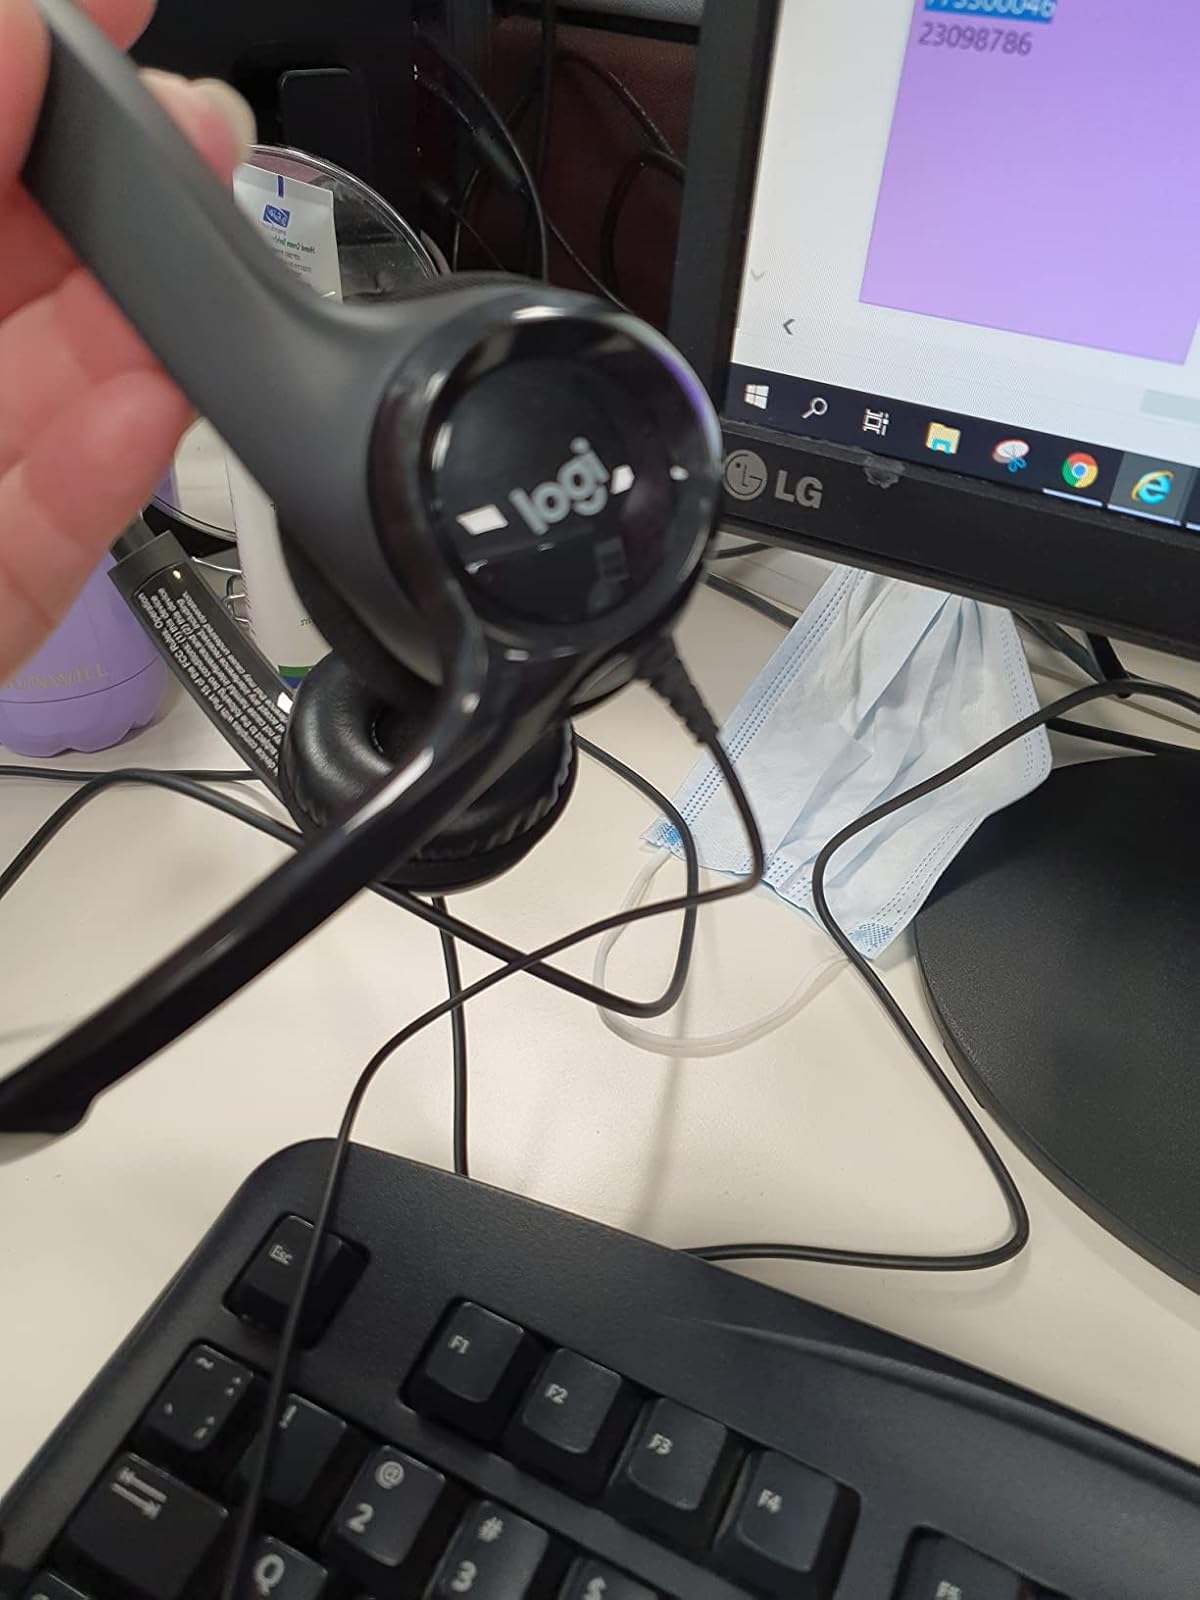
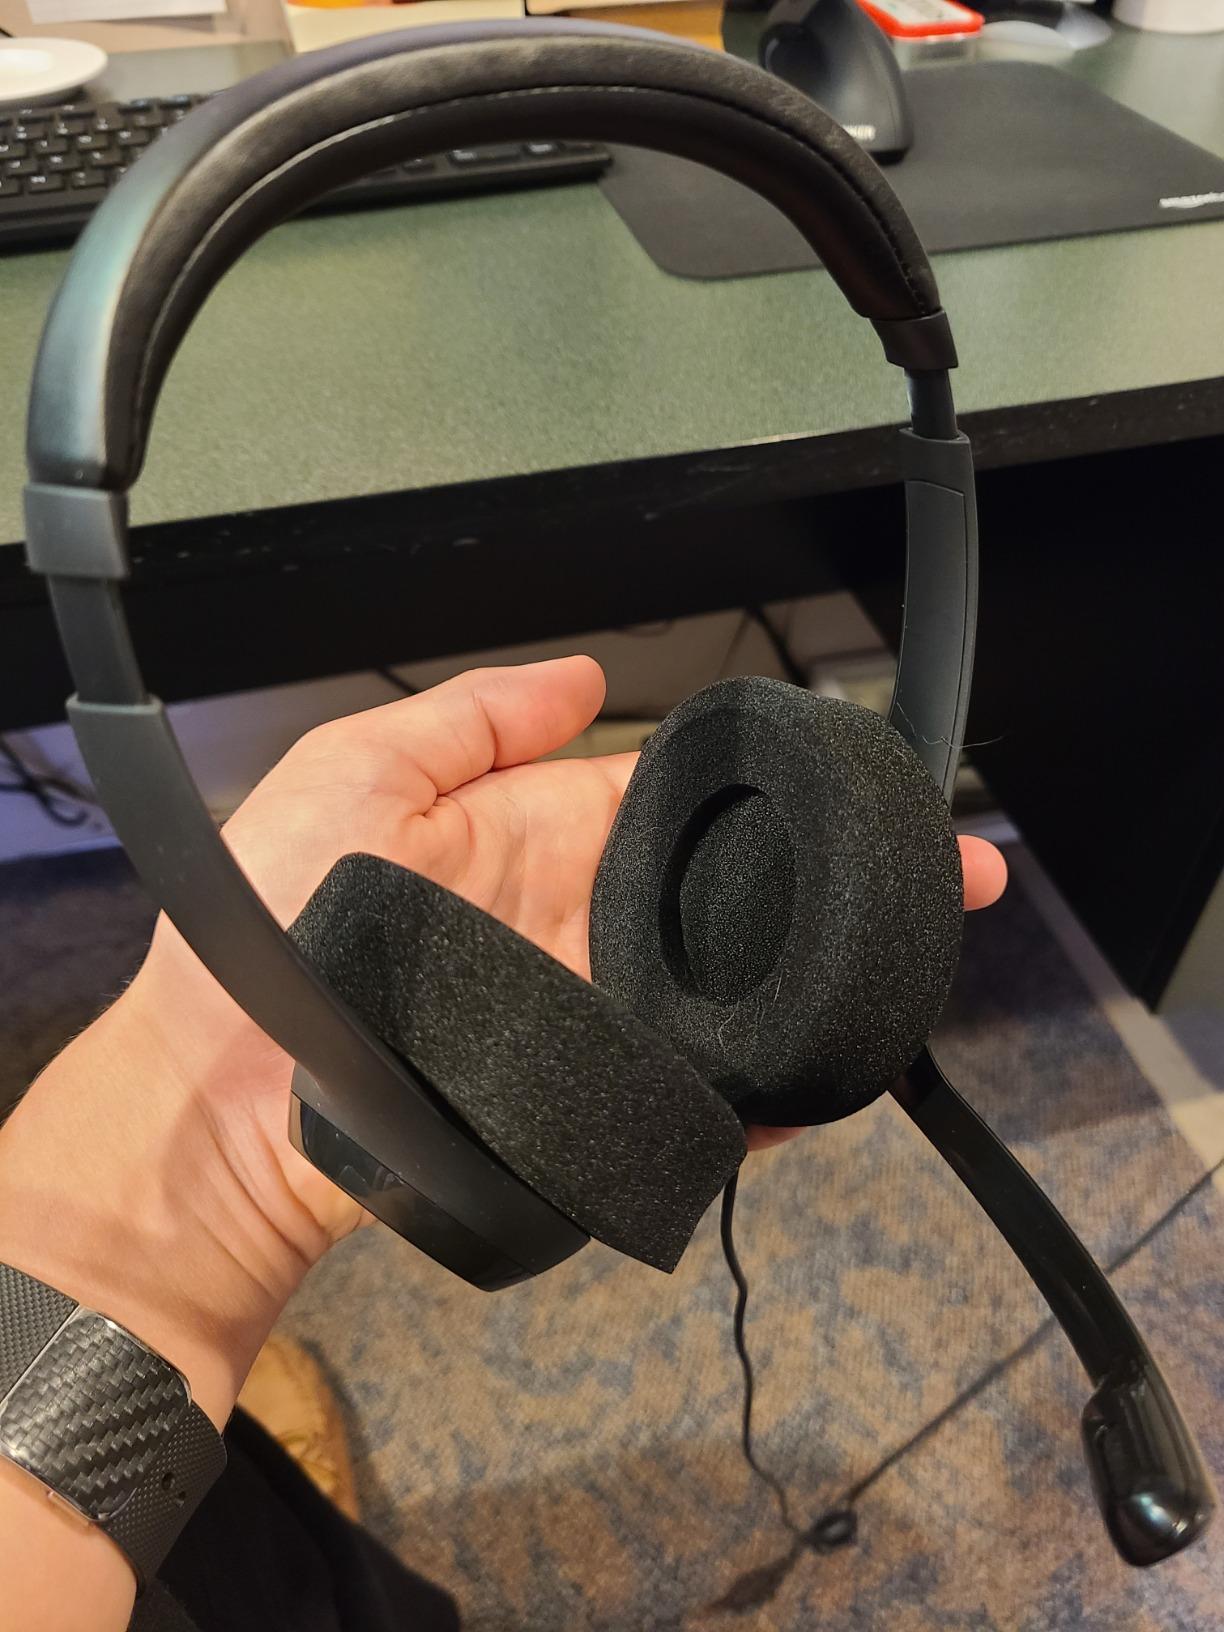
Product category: headphones
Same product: yes